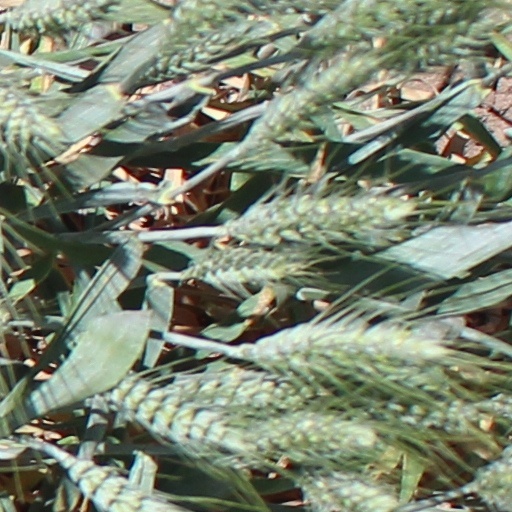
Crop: wheat